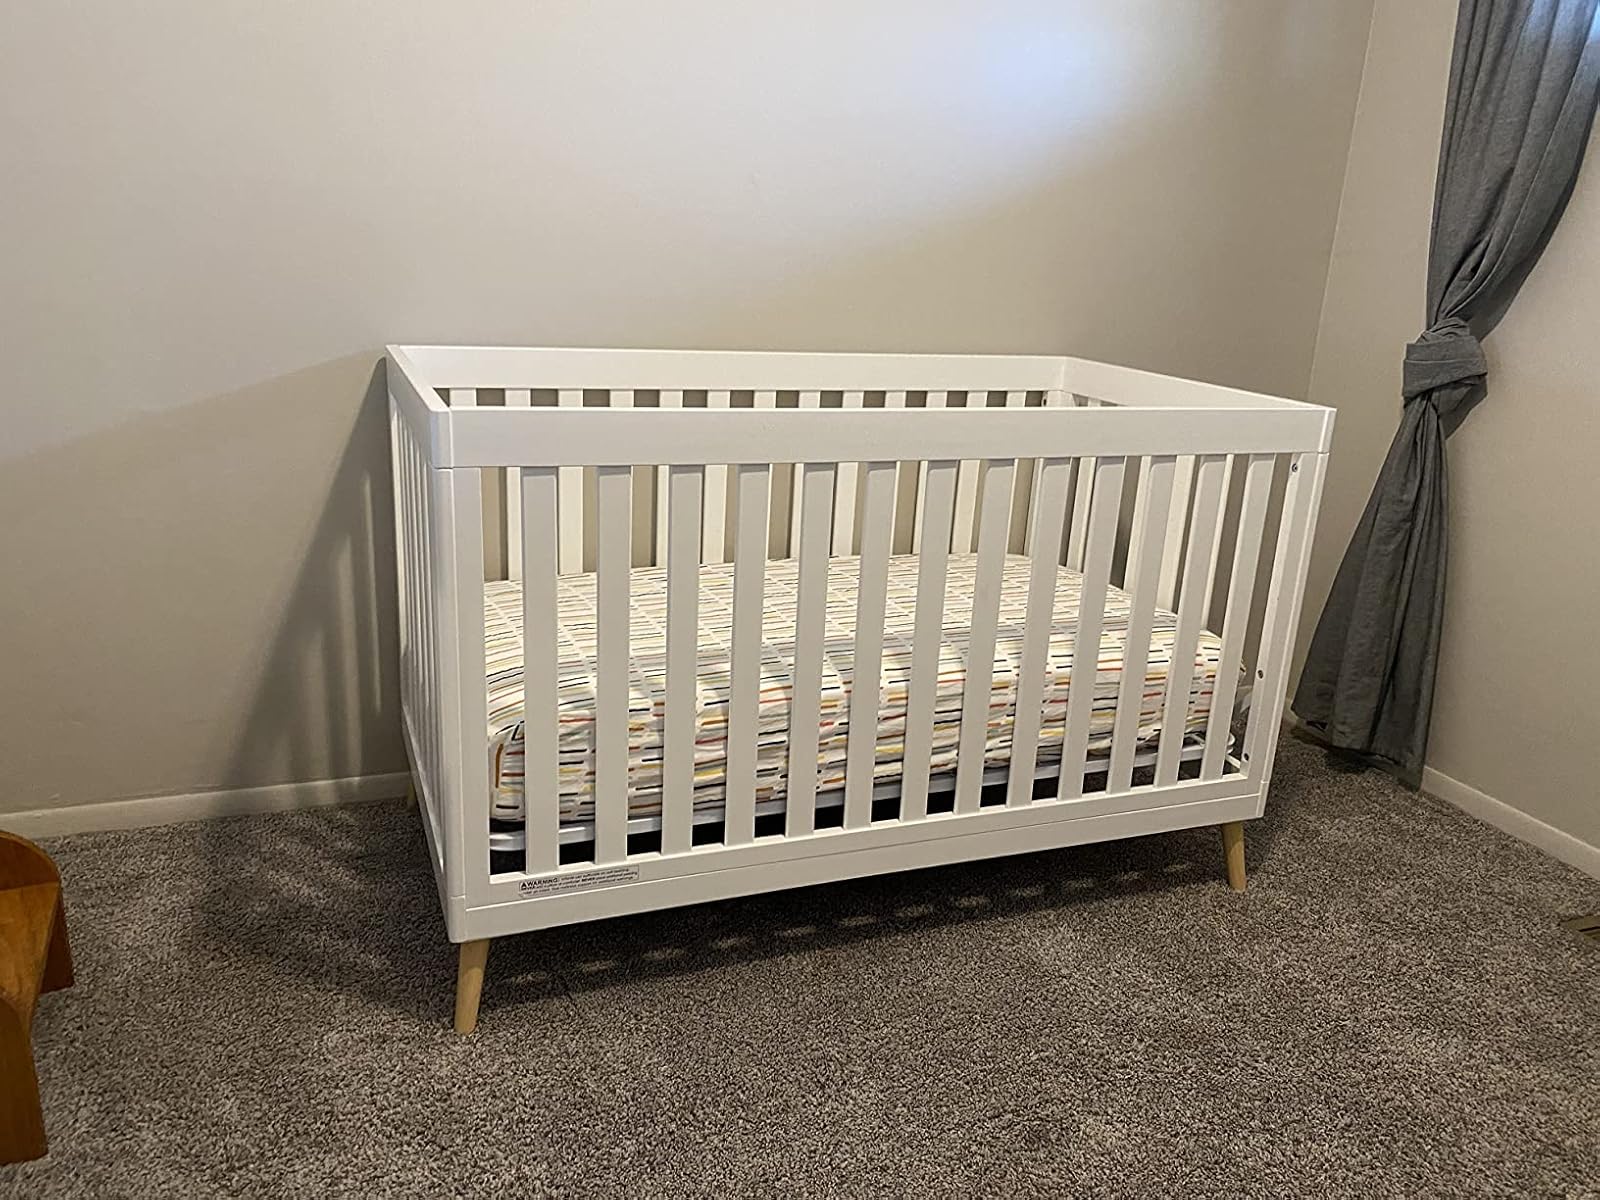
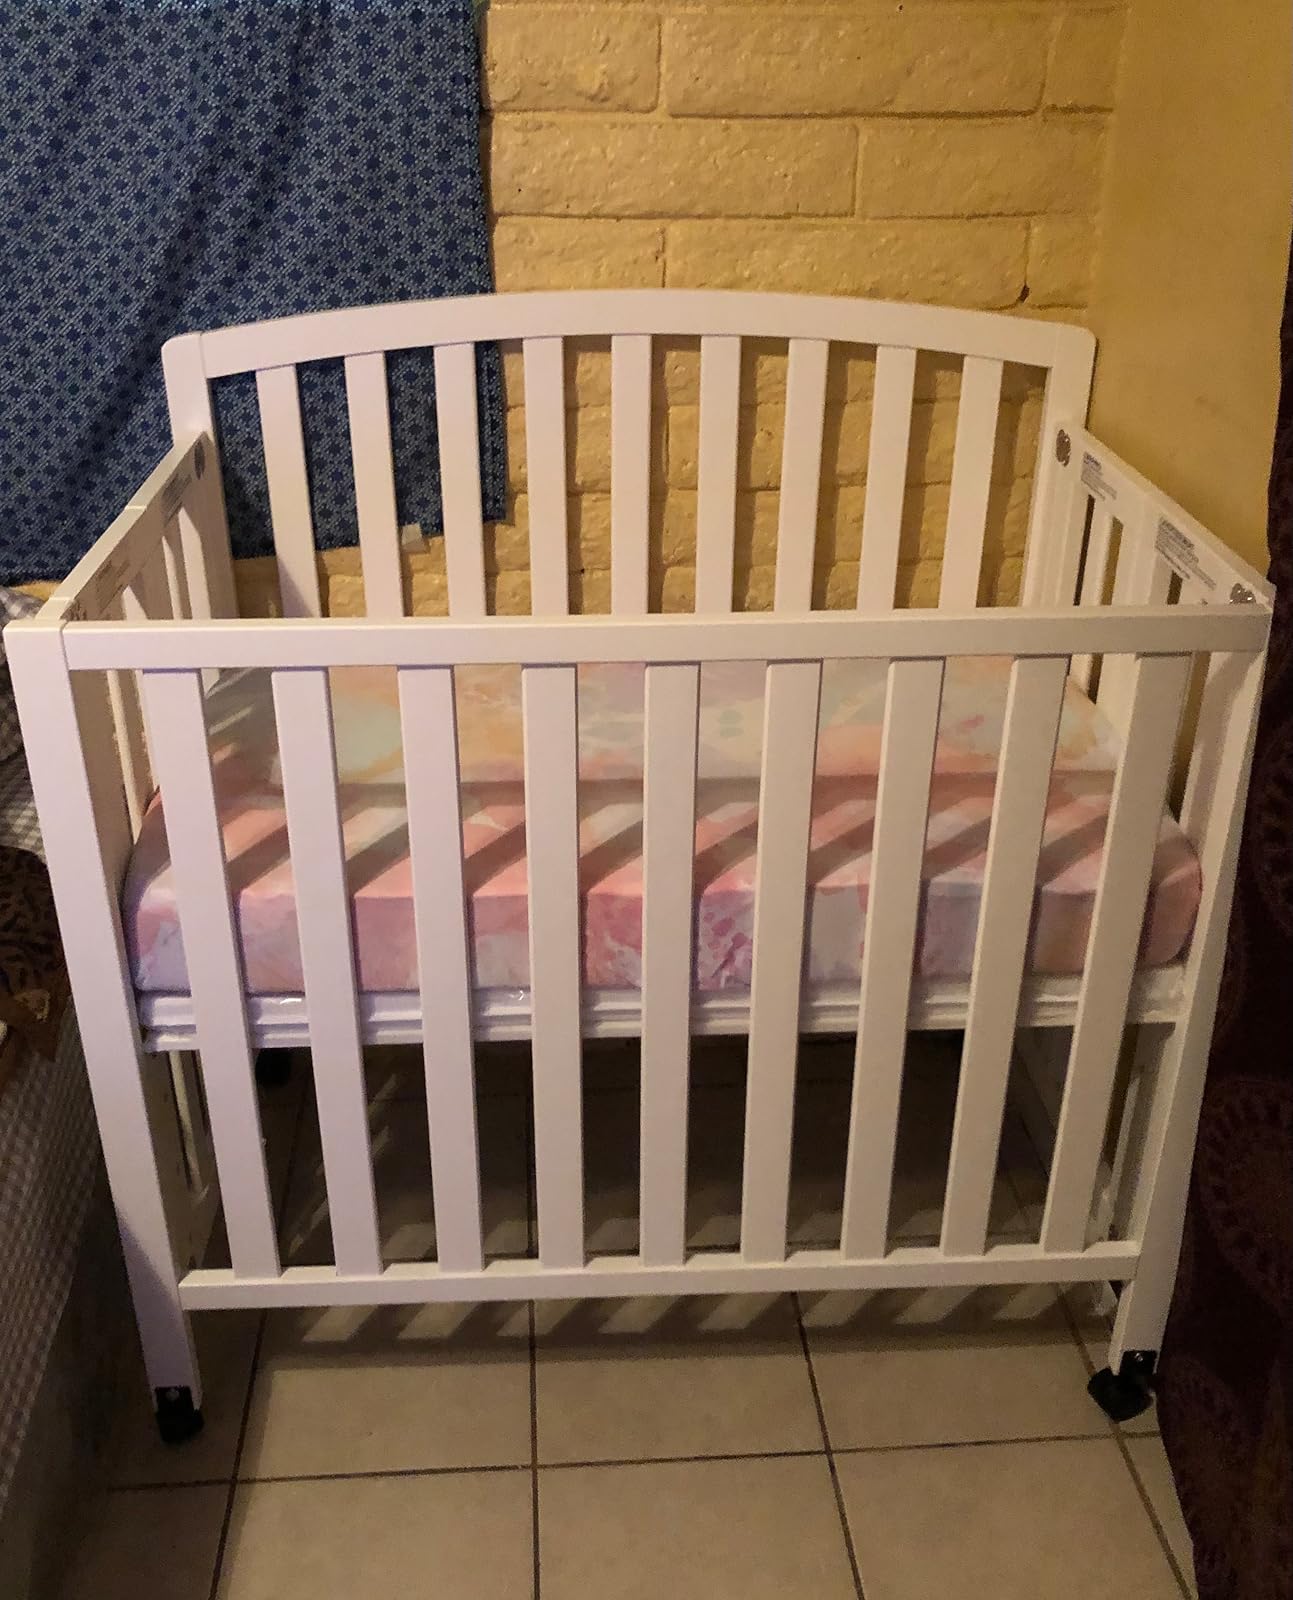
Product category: products_crib
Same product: no